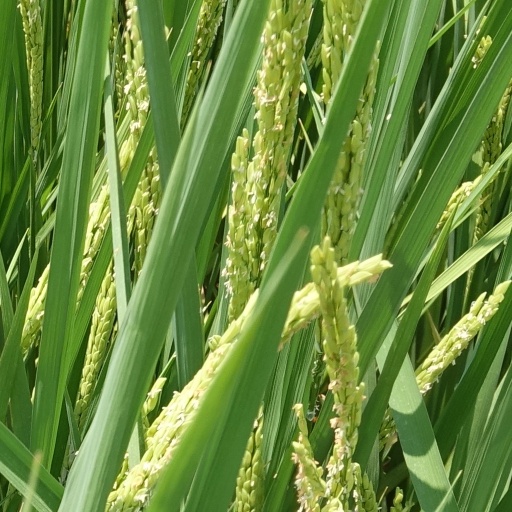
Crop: rice